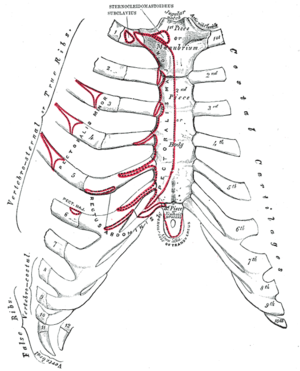
Le sternum est un os plat, impair, symétrique, situé au niveau de la partie antérieure de la cage thoracique sur lequel viennent s'attacher en avant les côtes et qui s'étend de T2 à T11.
Le processus xiphoïde, ou apophyse xiphoïde, est une structure osseuse ou cartilagineuse qui se situe à la partie inférieure du sternum. Il est relié à la base du corps du sternum par la synchondrose xipho-sternale et se projette au niveau de la 8ᵉ vertèbre thoracique.
Le muscle subclavier ancien muscle sous-clavier est un muscle du plan profond de la loge antérieure de l'épaule qui s'étend de la clavicule au 1ᵉʳ arc costal. Il participe avec les muscles grand pectoral et petit pectoral à la paroi antérieure de l'aisselle.